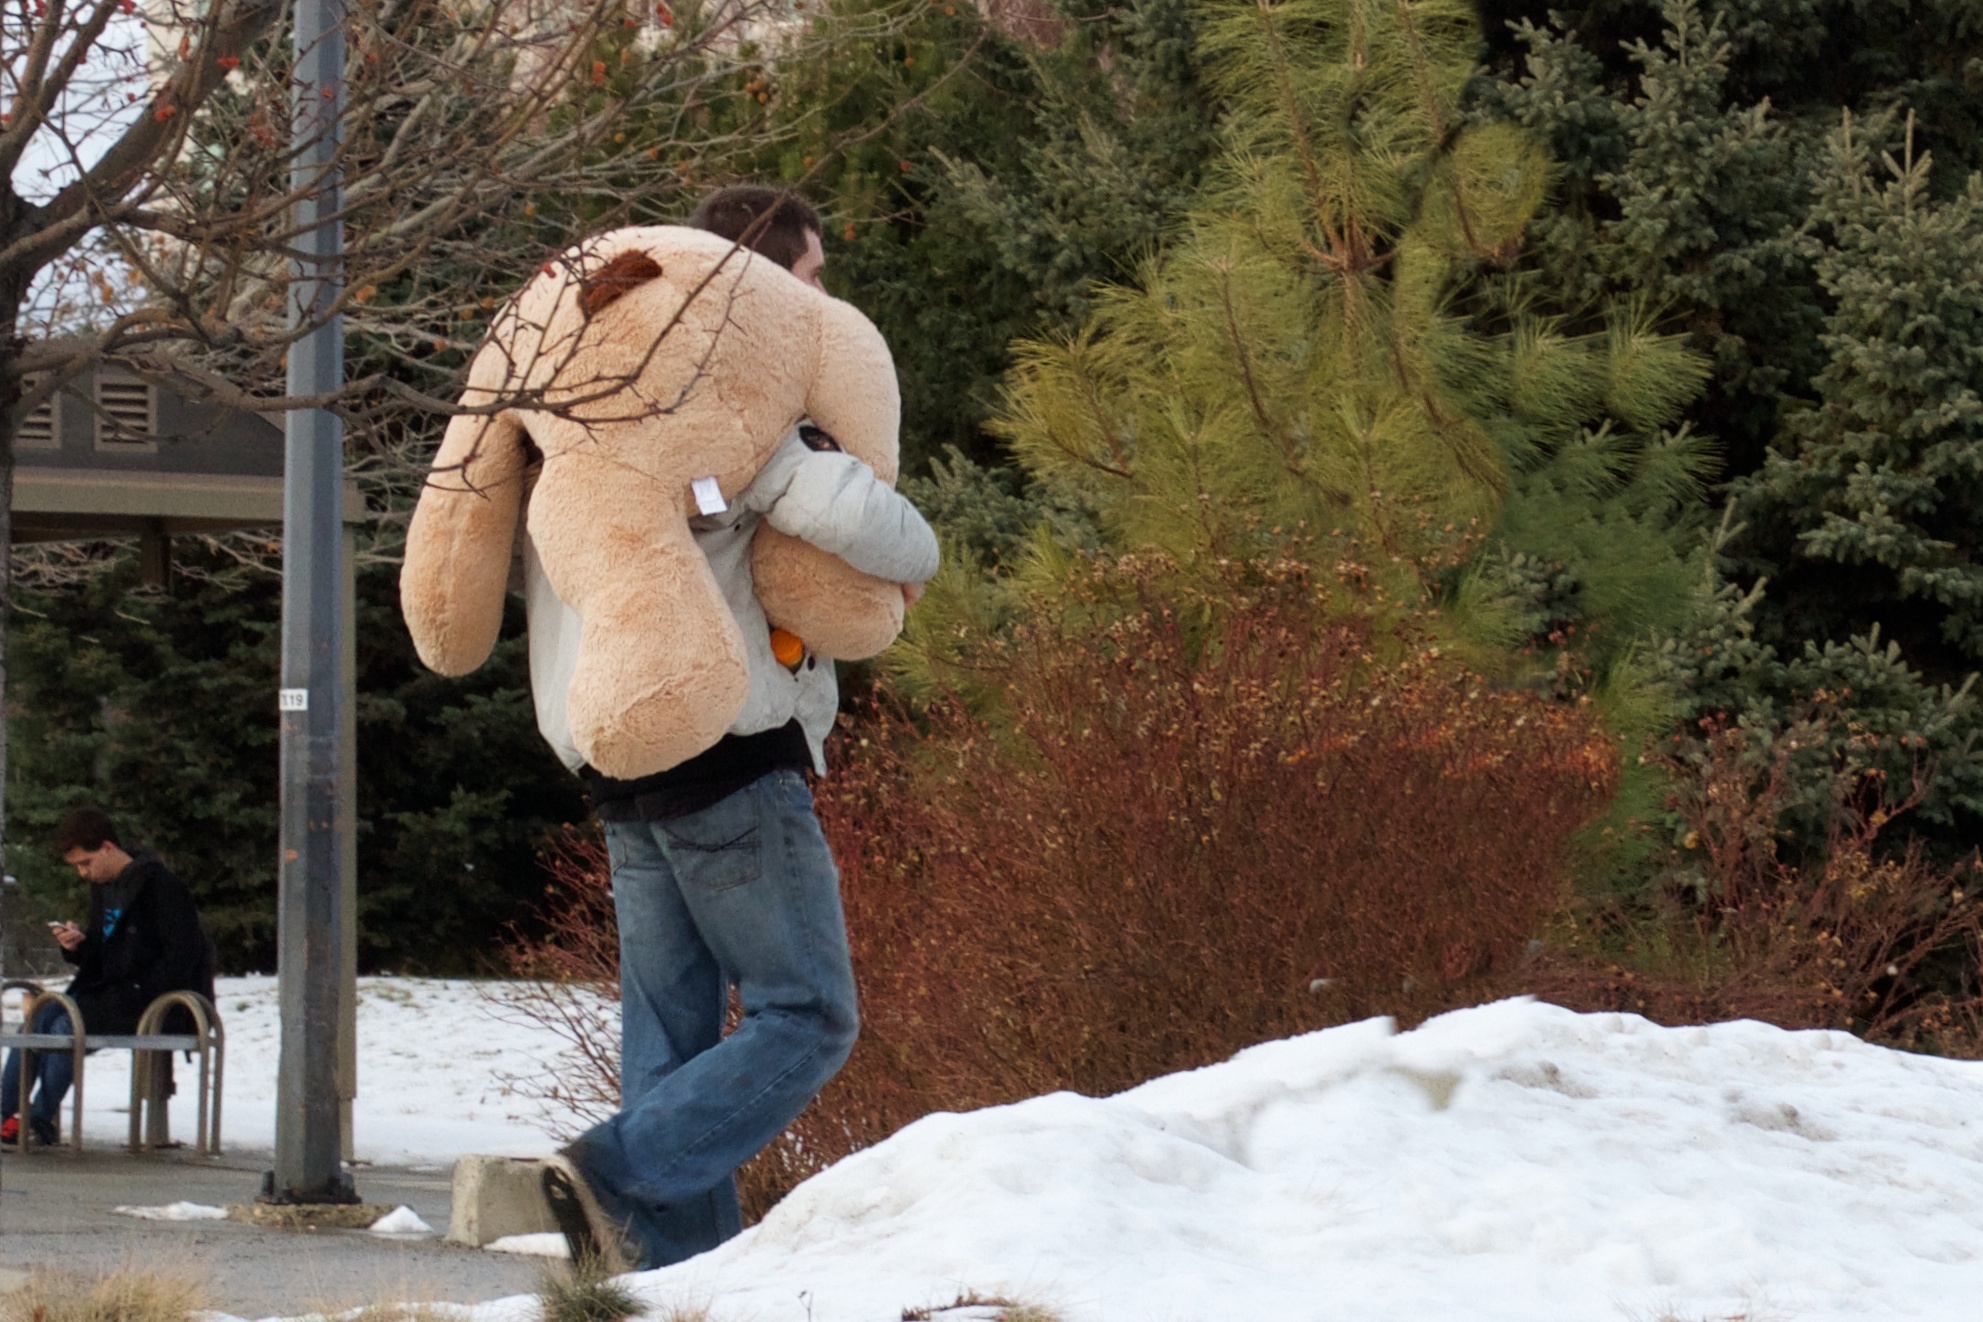
tree, snow, winter, spring, weather, season, footwear